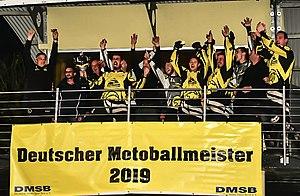
Vainqueur de la Coupe d'Allemagne
Le moto-ball est un sport motocycliste collectif qui se joue avec un ballon et dont les pratiquants pilotent des motos de 250 cm³. Le Championnat d'Europe des nations est diffusé gratuitement sur YouTube sur la chaîne officielle Promotoball Channel.